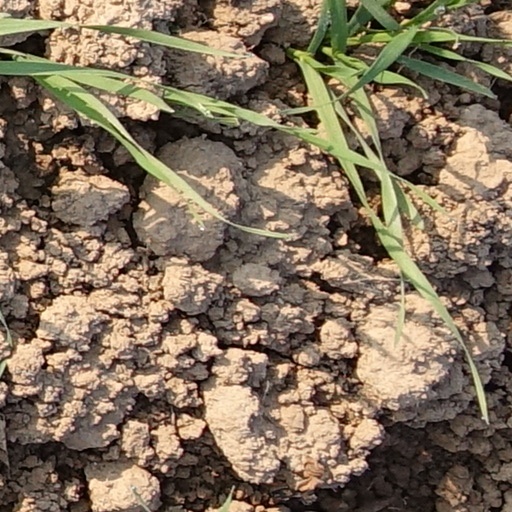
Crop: wheat